Pomerania in the High Middle Ages

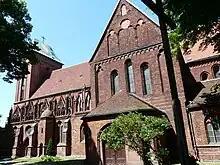
Cathedral, Kamień Pomorski, a Historic Monument of Poland

After ongoing Danish raids, Wollin was destroyed, and the see of the diocese was shifted across the Dziwna to Kamień Pomorski's St John's church in 1176. This was confirmed by the pope in 1186. In the early 13th century, the Kamień diocese along with the Pomeranian dukes gained control over Circipania. Also, the bishops managed to gain direct control over a territory around Kołobrzeg and Koszalin.